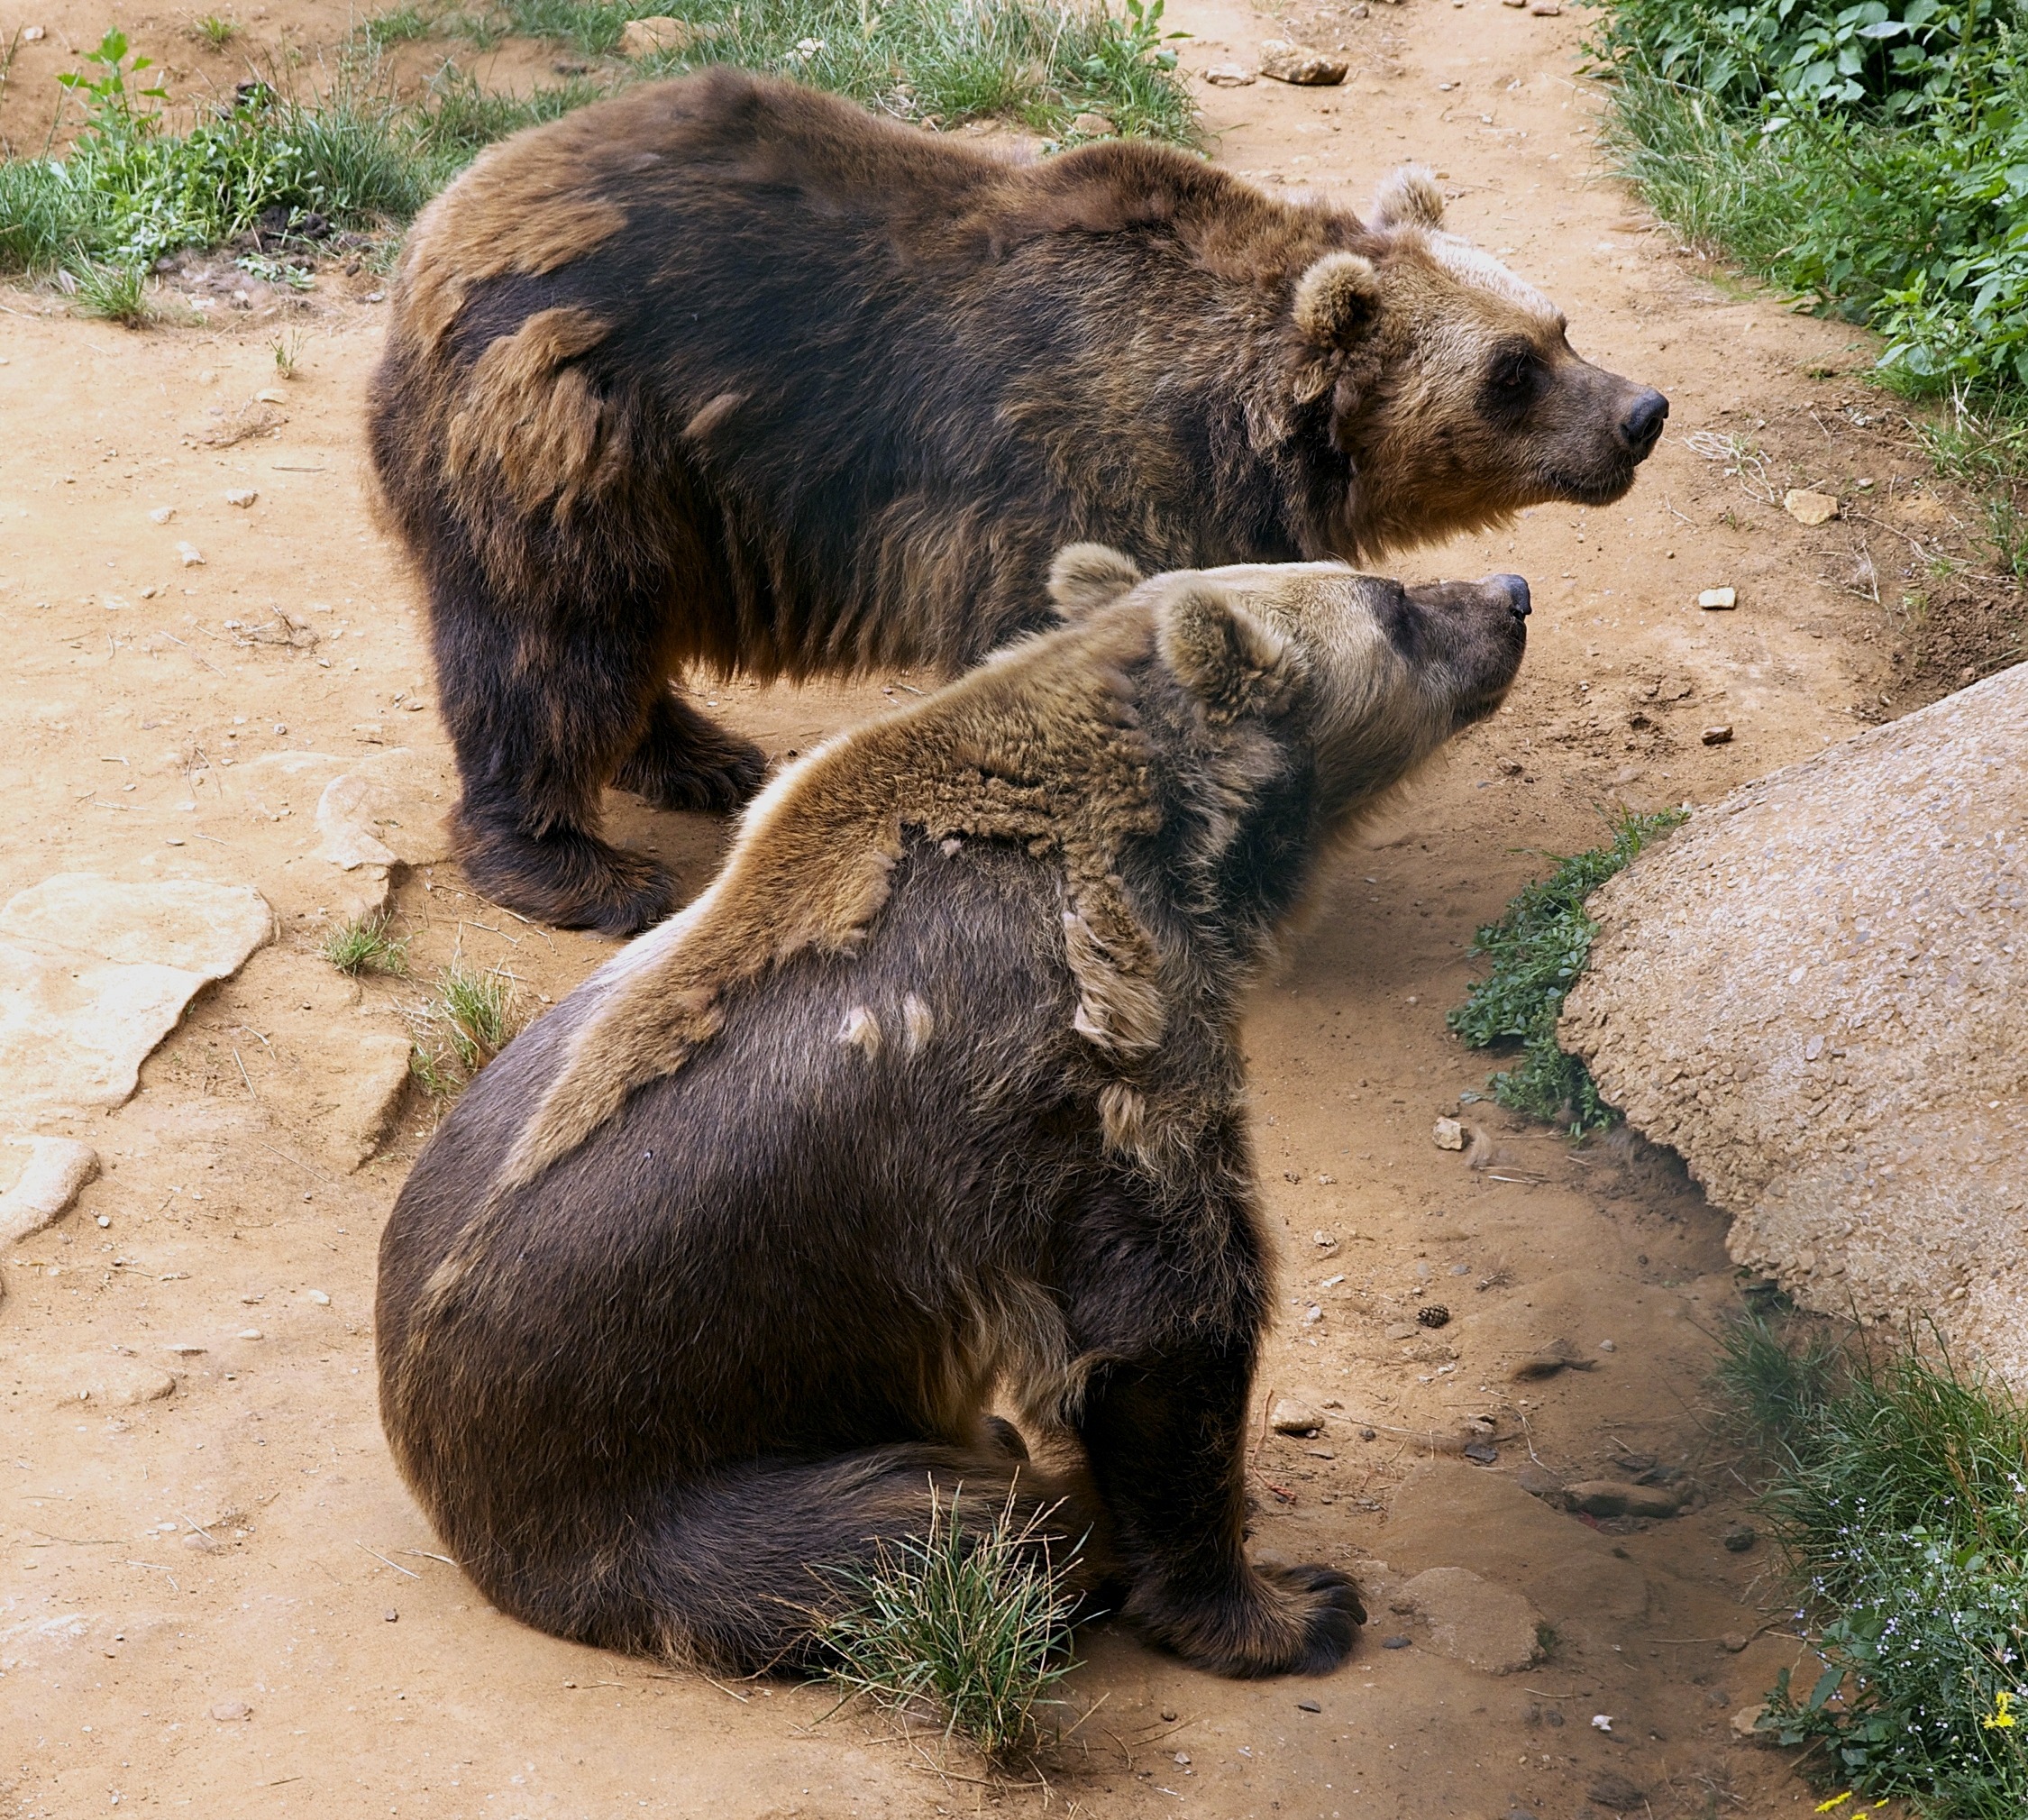
grass, bear, wildlife, zoo, mammal, fauna, plants, brown bear, outside, captivity, vertebrate, bears, grizzly bear, shedding